Mary Morris Knibb

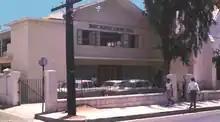
Mary Morris-Knibb Hall 1963

Morris Knibb died on 21 September 1964 in Woodford Park, Saint Andrew Parish, Jamaica. She donated the building which is used as the headquarters of the Moravian Church, 3 Hector Street, Kingston, Jamaica, to the organization. Generations of students have been educated at the Morris Knibb Preparatory School, including many prominent Jamaicans. In 1984, the school was relocated, from its original location next to the Moravian Church, to 1 Miraflores Drive on Molynes Road in St. Andrew Parish, teaching kindergarten to grade 6. In 2004, as part of the Moravian Church's 250th anniversary, the church worked to have the Postal Corporation of Jamaica issue commemorative stamps of important leaders in their organization. Morris Knibb was one of three honorees recognized in the commemorative stamp series.